Constantine Goulimis

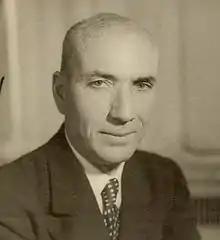
Goulimis, c. 1945

Constantine Goulimis (also appears as Constantine N. Goulimy; Kōnstantinos N Goulimēs, Greek: Κωνσταντίνος Γουλιμής) (1886–1963) was a lawyer and successful amateur botanist. He discovered several species of Greek plants.